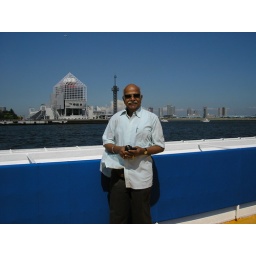
Ganesh on the ship with the various office buildings in the background